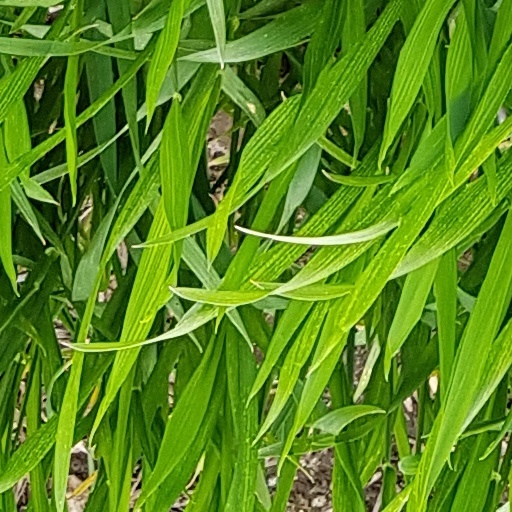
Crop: wheat